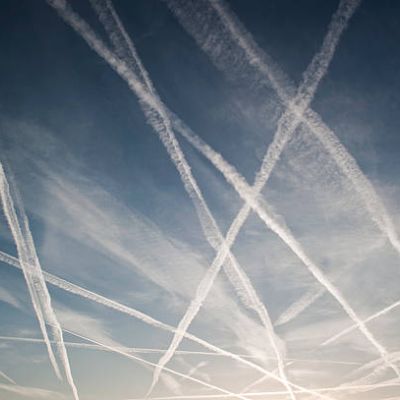
Cloud type: Contrail (Ct)